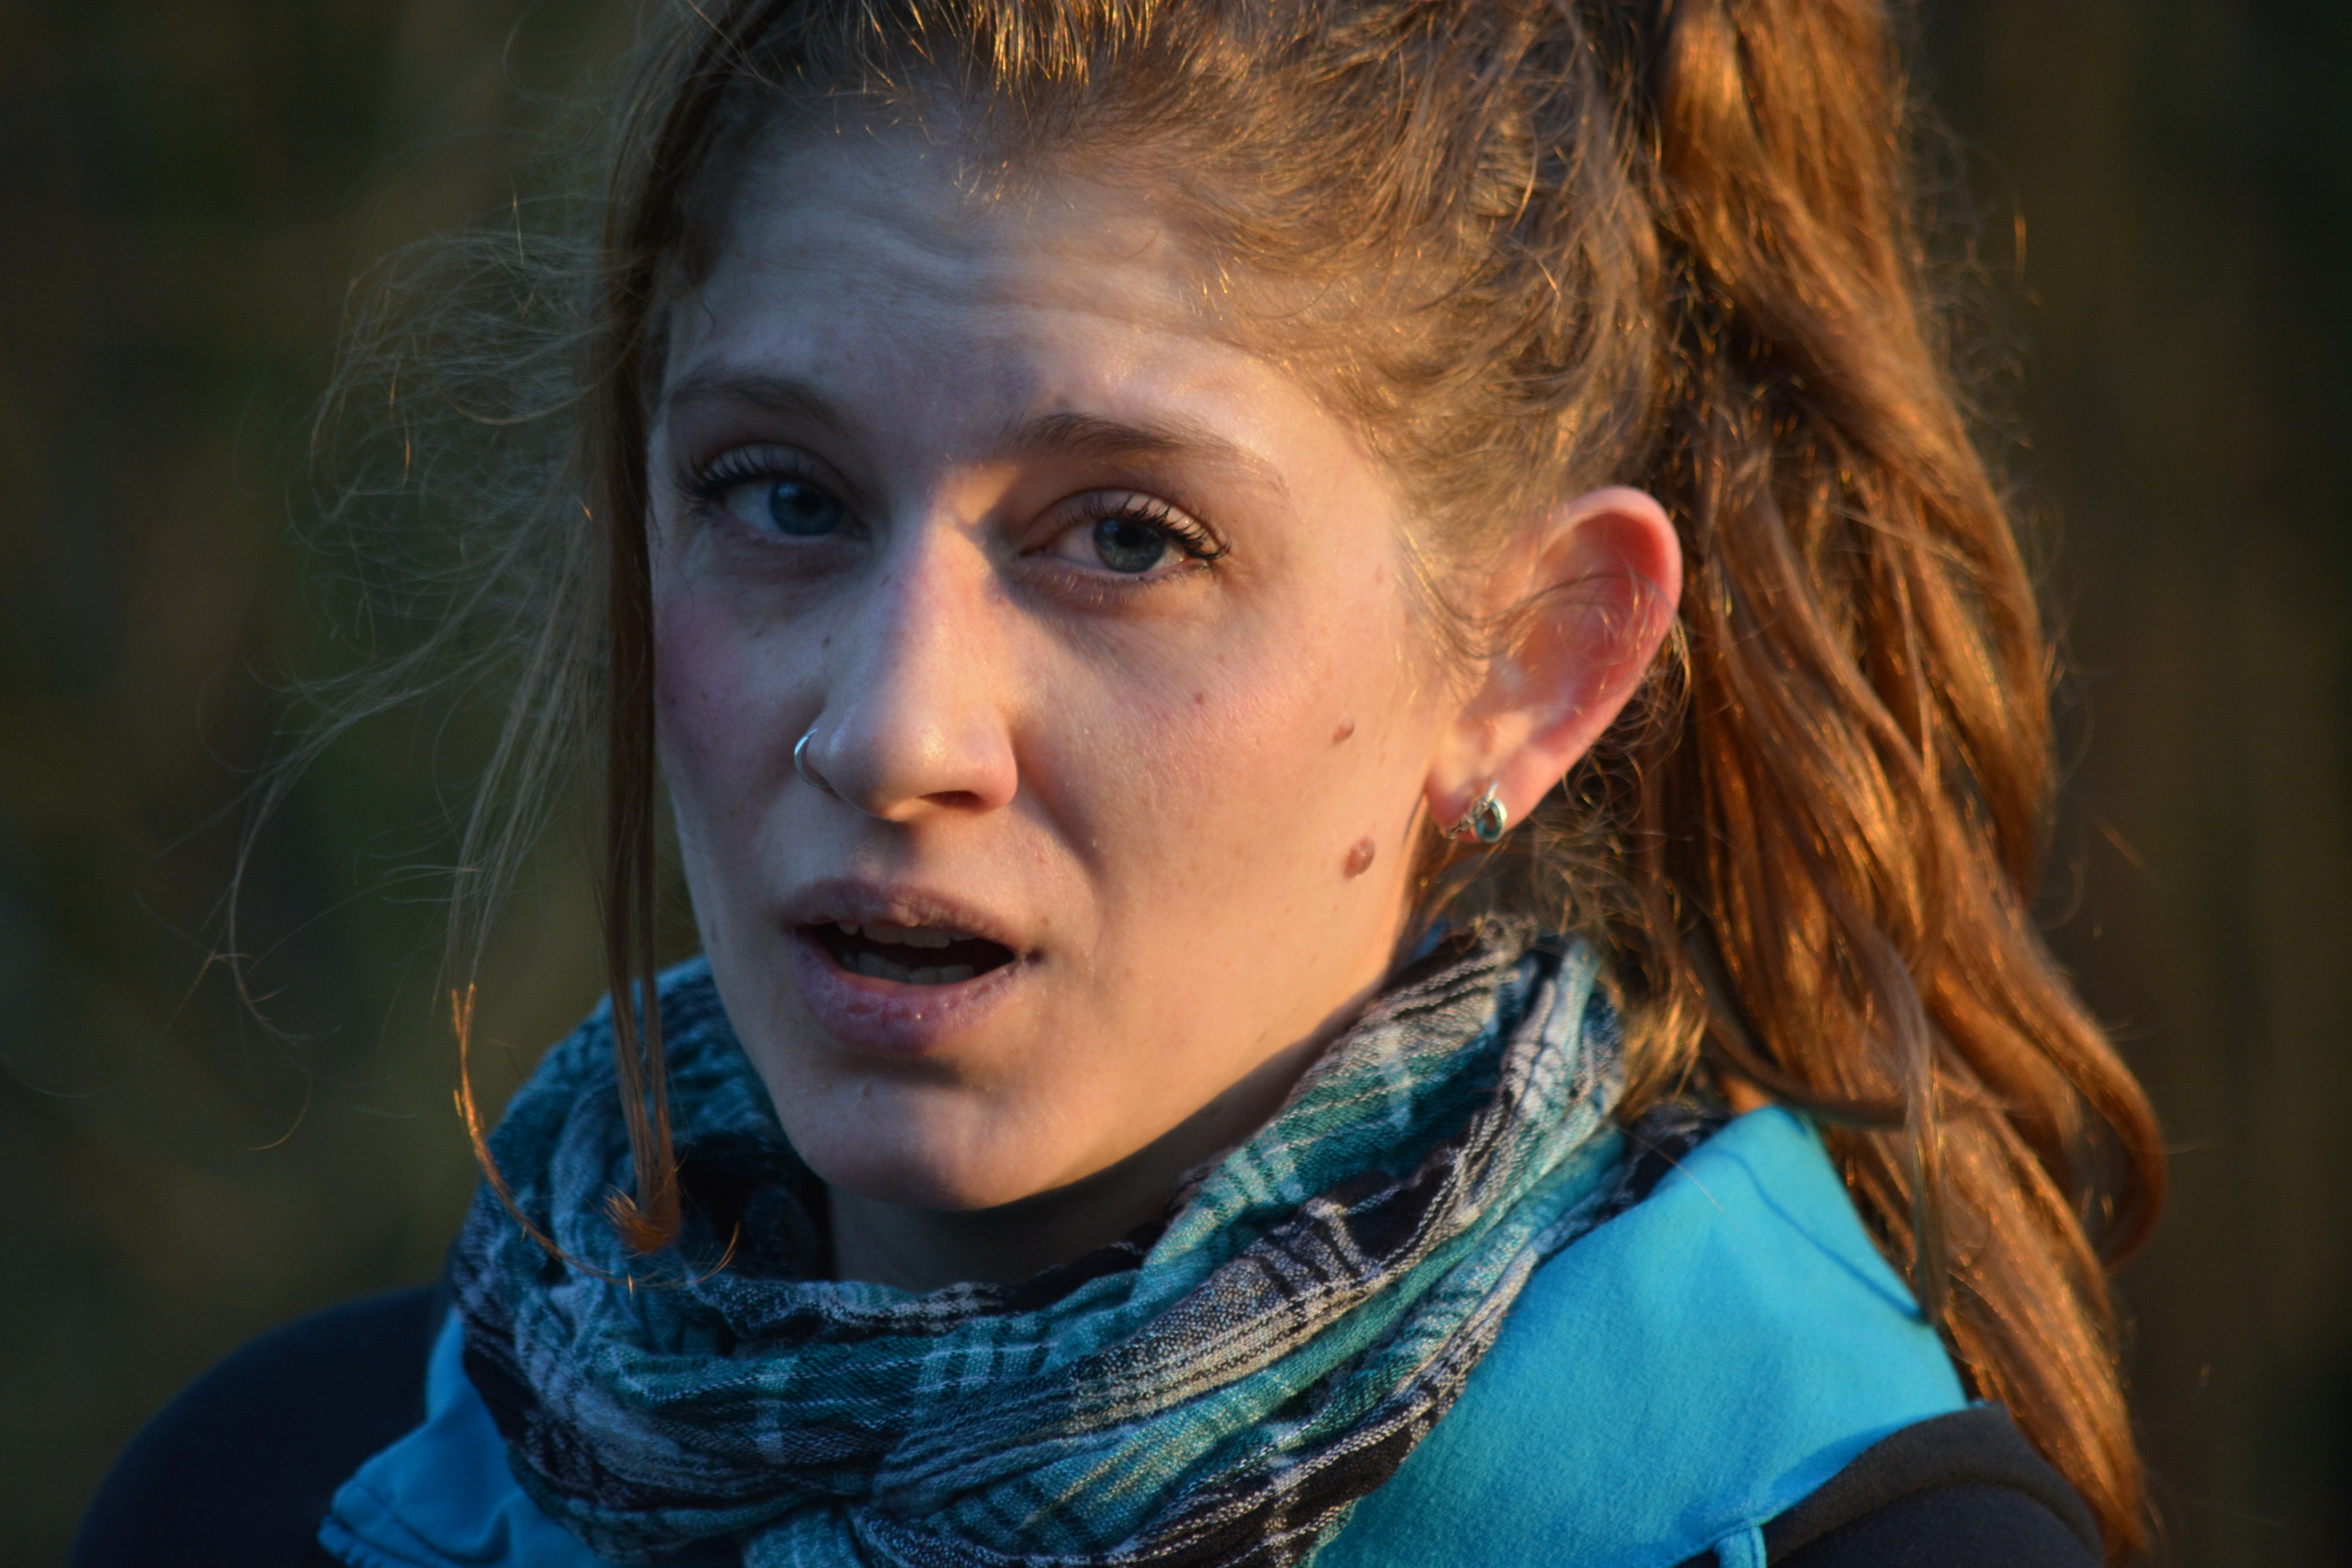
person, girl, woman, hair, sport, photography, portrait, model, color, child, blue, jogging, lady, lifestyle, facial expression, hairstyle, smile, close up, face, eye, head, skin, beauty, photo shoot, portrait photography